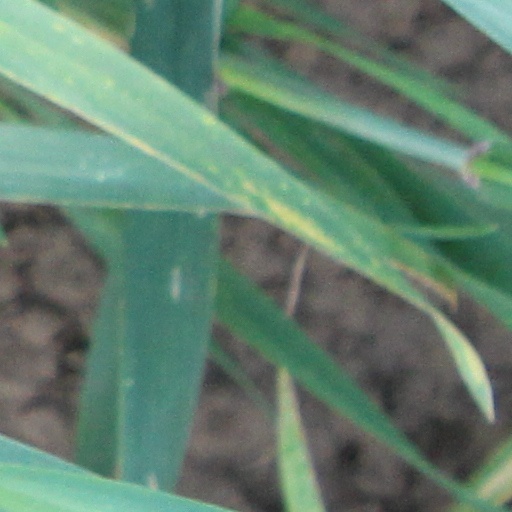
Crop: wheat